Korean Methodist Church and Institute

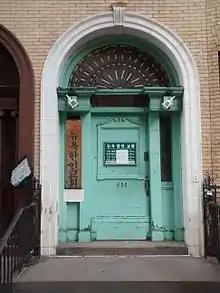
Korean Methodist Church and Institute

Korean Methodist Church and Institute (뉴욕한인교회), also known as KMCI, is a United Methodist Church established in 1921 located in New York City. The church is located at 633 West 115th Street in Manhattan.